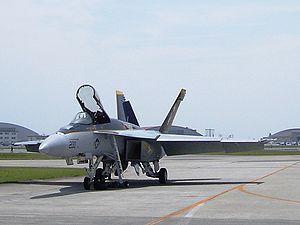
Un F/A-18E Super Hornet sur la base militaire d'Iwakuni (Japon).
Le McDonnell Douglas F/A-18 Hornet est un avion de combat multirôle américain, initialement destiné à être embarqué à bord de porte-avions de l'US Navy. Mis en service au début des années 1980, il a pour l'instant été construit à plus de 1 500 exemplaires et exporté dans une dizaine de pays. Il est le deuxième avion de combat le plus utilisé dans le monde en 2012 avec, selon une estimation, 1 005 appareils en activité, soit 6 % de la flotte mondiale d'avions de combat. Le Boeing F/A-18E/F Super Hornet est son successeur.
Un avion multirôle est un chasseur-bombardier capable d'effectuer plusieurs missions différentes, en particulier la reconnaissance furtive, l'interception et l'attaque au sol, l'attaque sur une base aérienne terrestre ou sur un porte-avions.